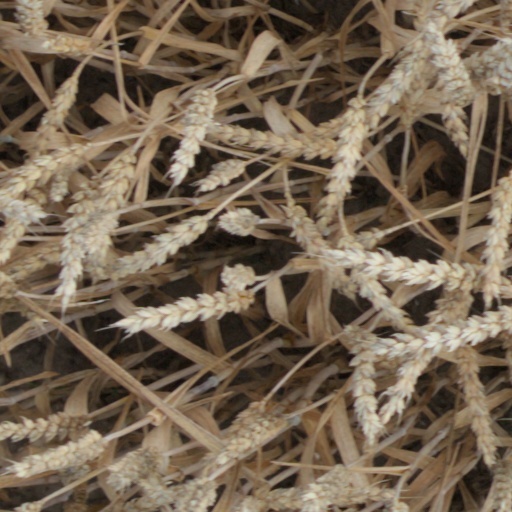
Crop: wheat